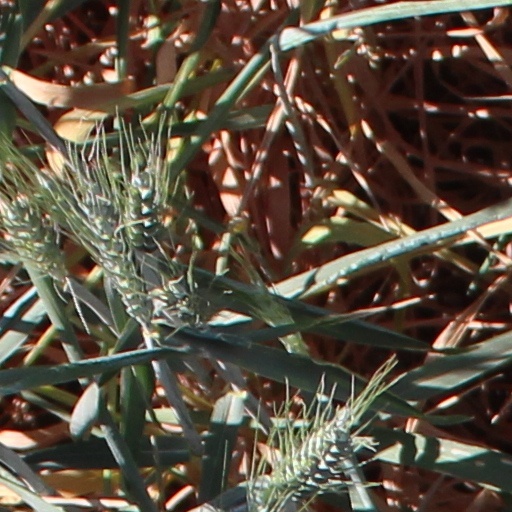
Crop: wheat